Morgemoulin

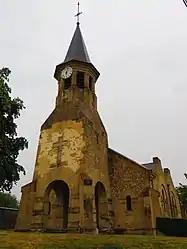
The church in Morgemoulin

Morgemoulin is a commune in the Meuse department in Grand Est in north-eastern France.